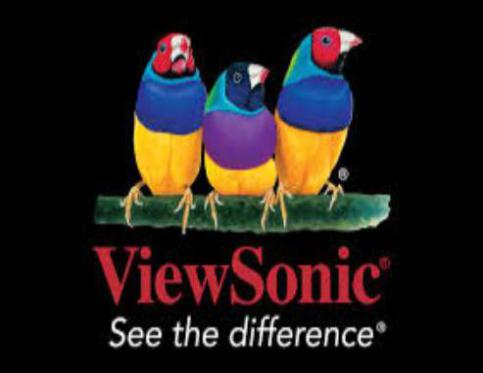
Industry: Electronic